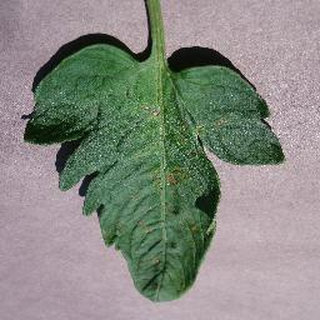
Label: tomato_septoria_leaf_spot